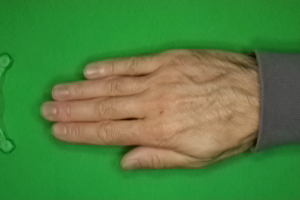
Label: paper